Trellick Tower

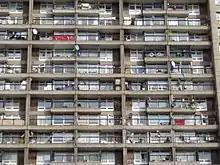
All apartments in Trellick Tower have a balcony and large windows to let in as much sunlight as possible.

The tower is tall ( including the communications mast) and is a Grade II* listed building. The design is based on Goldfinger's earlier and slightly smaller Balfron Tower in Poplar, East London. It has a long, thin profile, with a separate lift and service tower linked at every third storey to the access corridors in the main building, which overall has 31 floors. Flats above and below the corridor levels have internal stairs, while the 23rd and 24th floors are taken up by maisonettes split over the two floors. Overall, the building contains 217 dwellings and was originally owned by the GLC with the flats rented as council flats. All the apartments have balconies. The other building, containing shops and amenities, has seven floors.